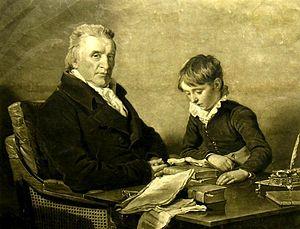
William Mundy est le fils de Francis et Sarah Mundy. Il fut justice de paix, député et, en 1844, high sheriff du Derbyshire.